Diego Lugano

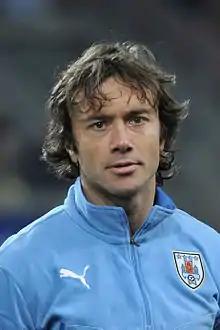
Lugano with Uruguay in 2014

Diego Alfredo Lugano Morena (born 2 November 1980) is a Uruguayan former professional footballer who played as a central defender.